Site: saxony
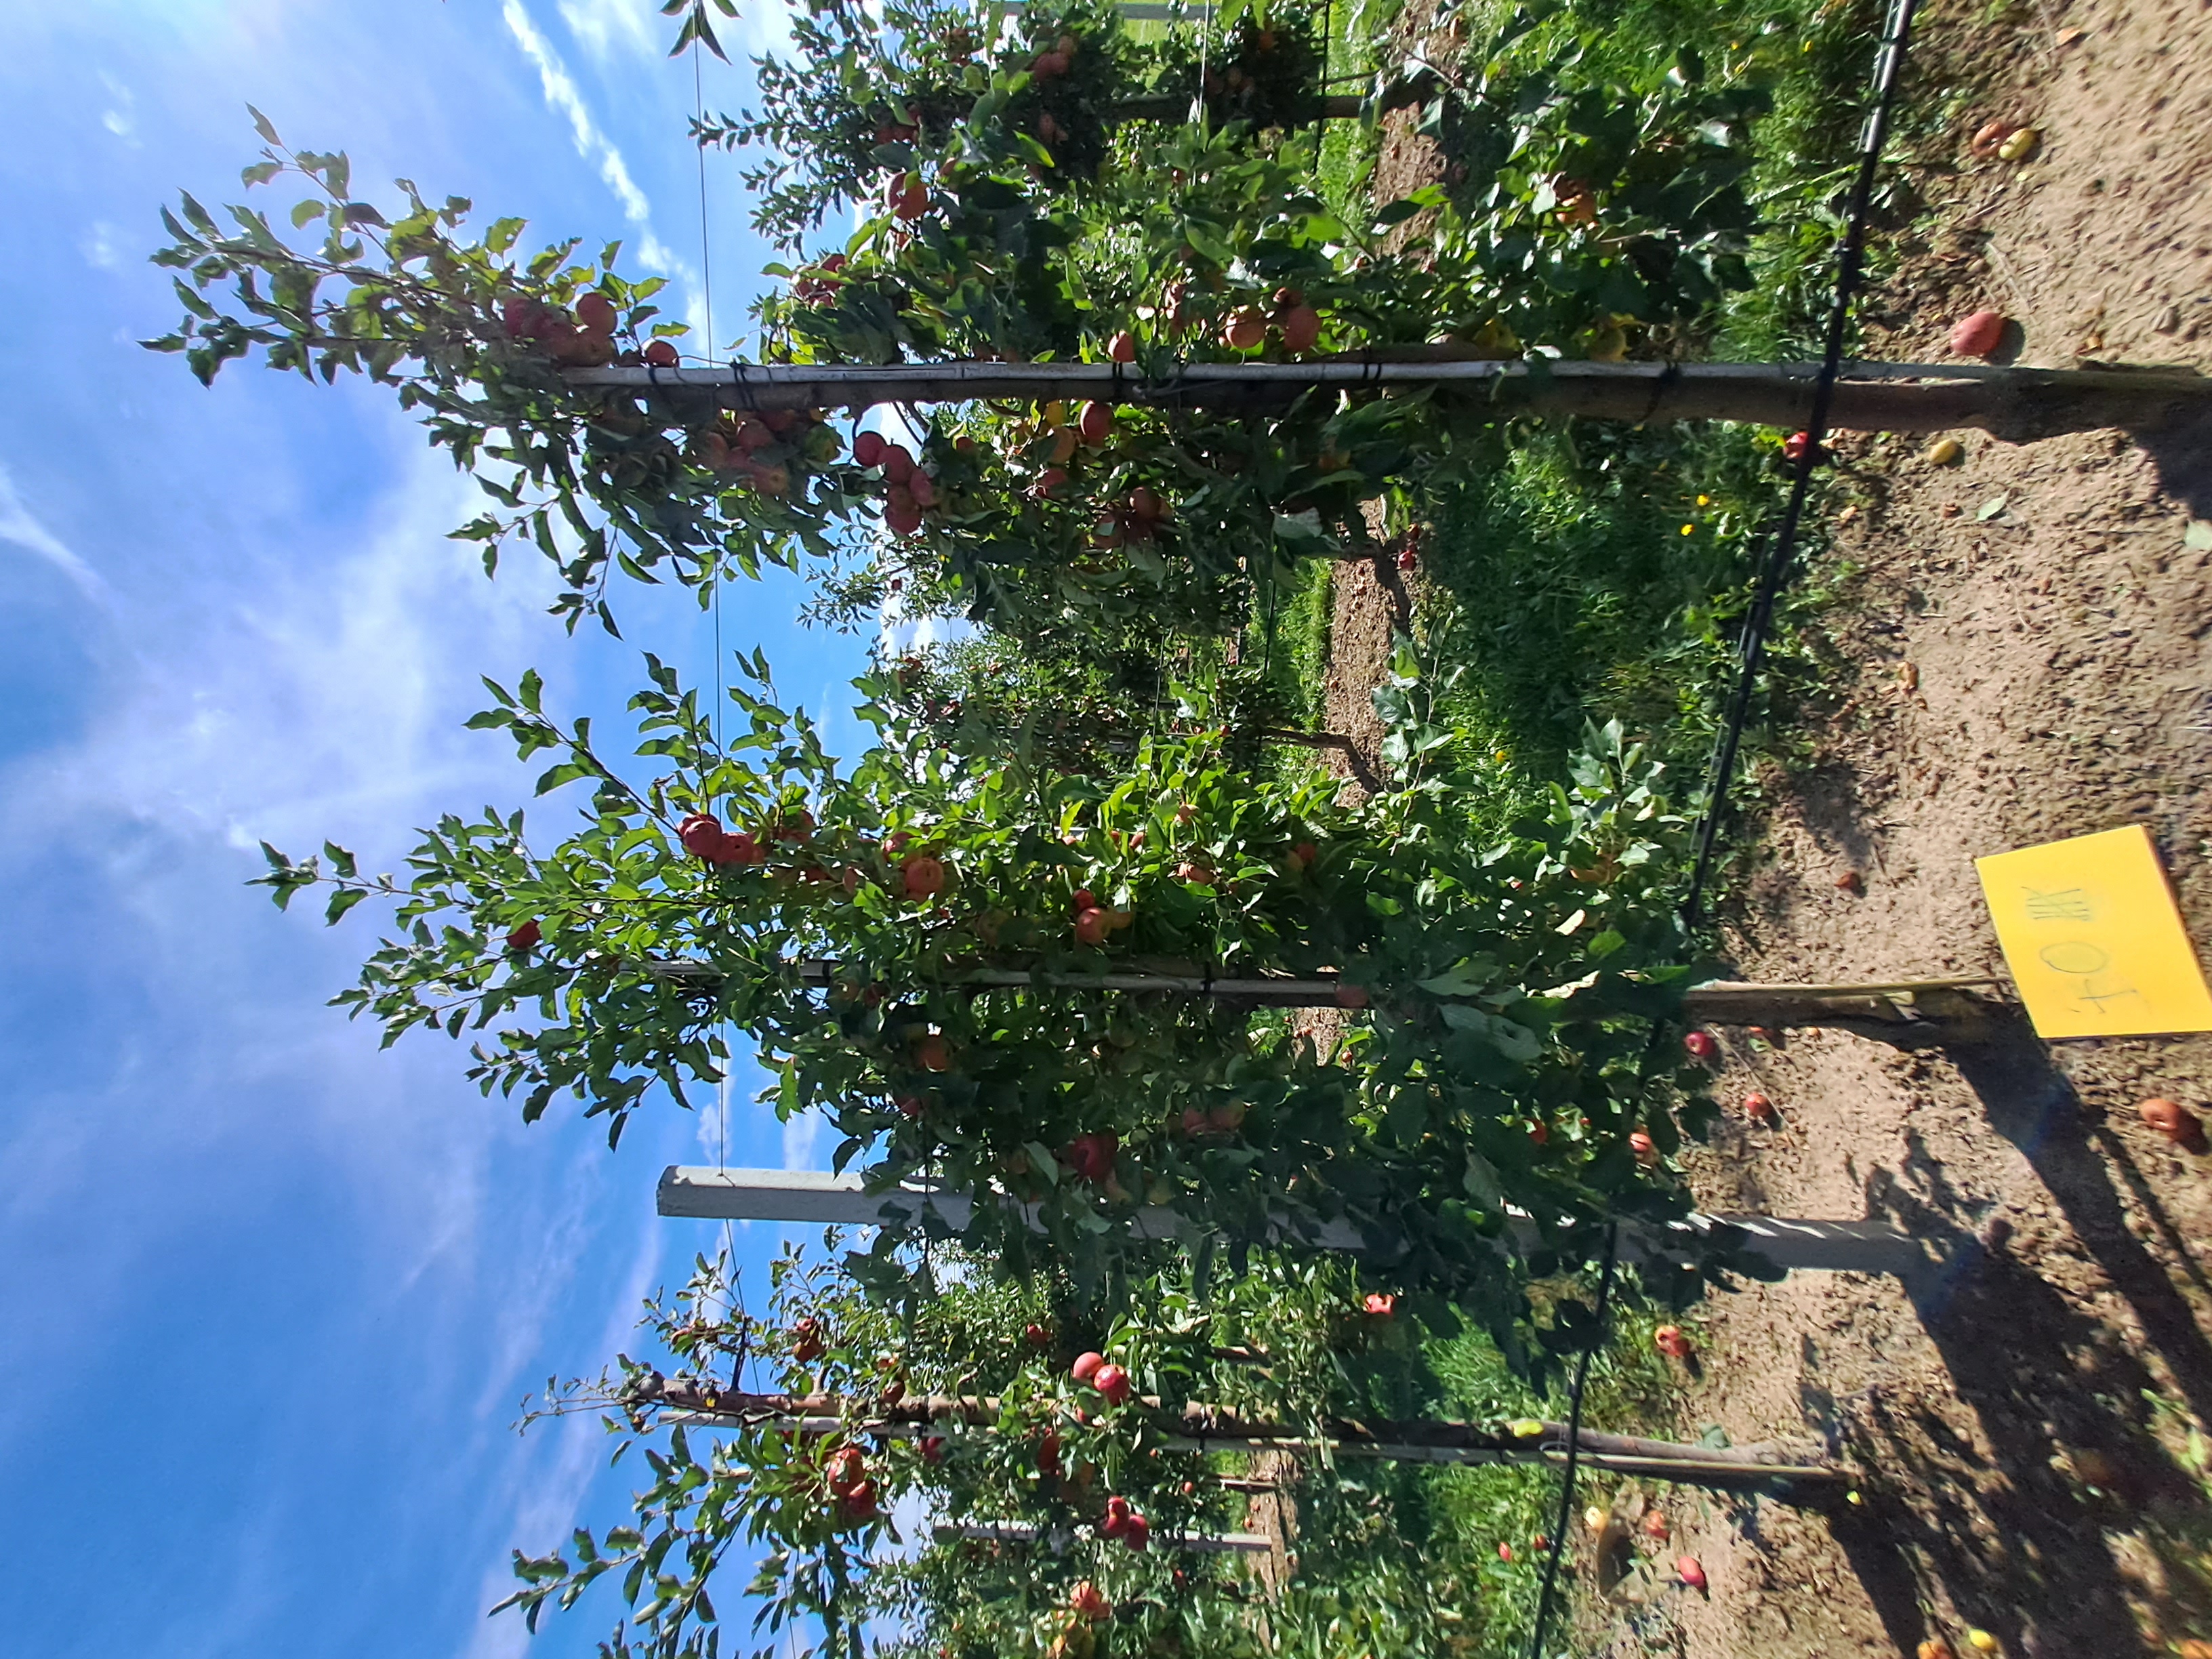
Growth stage (BBCH 87): Maturity of fruit and seed